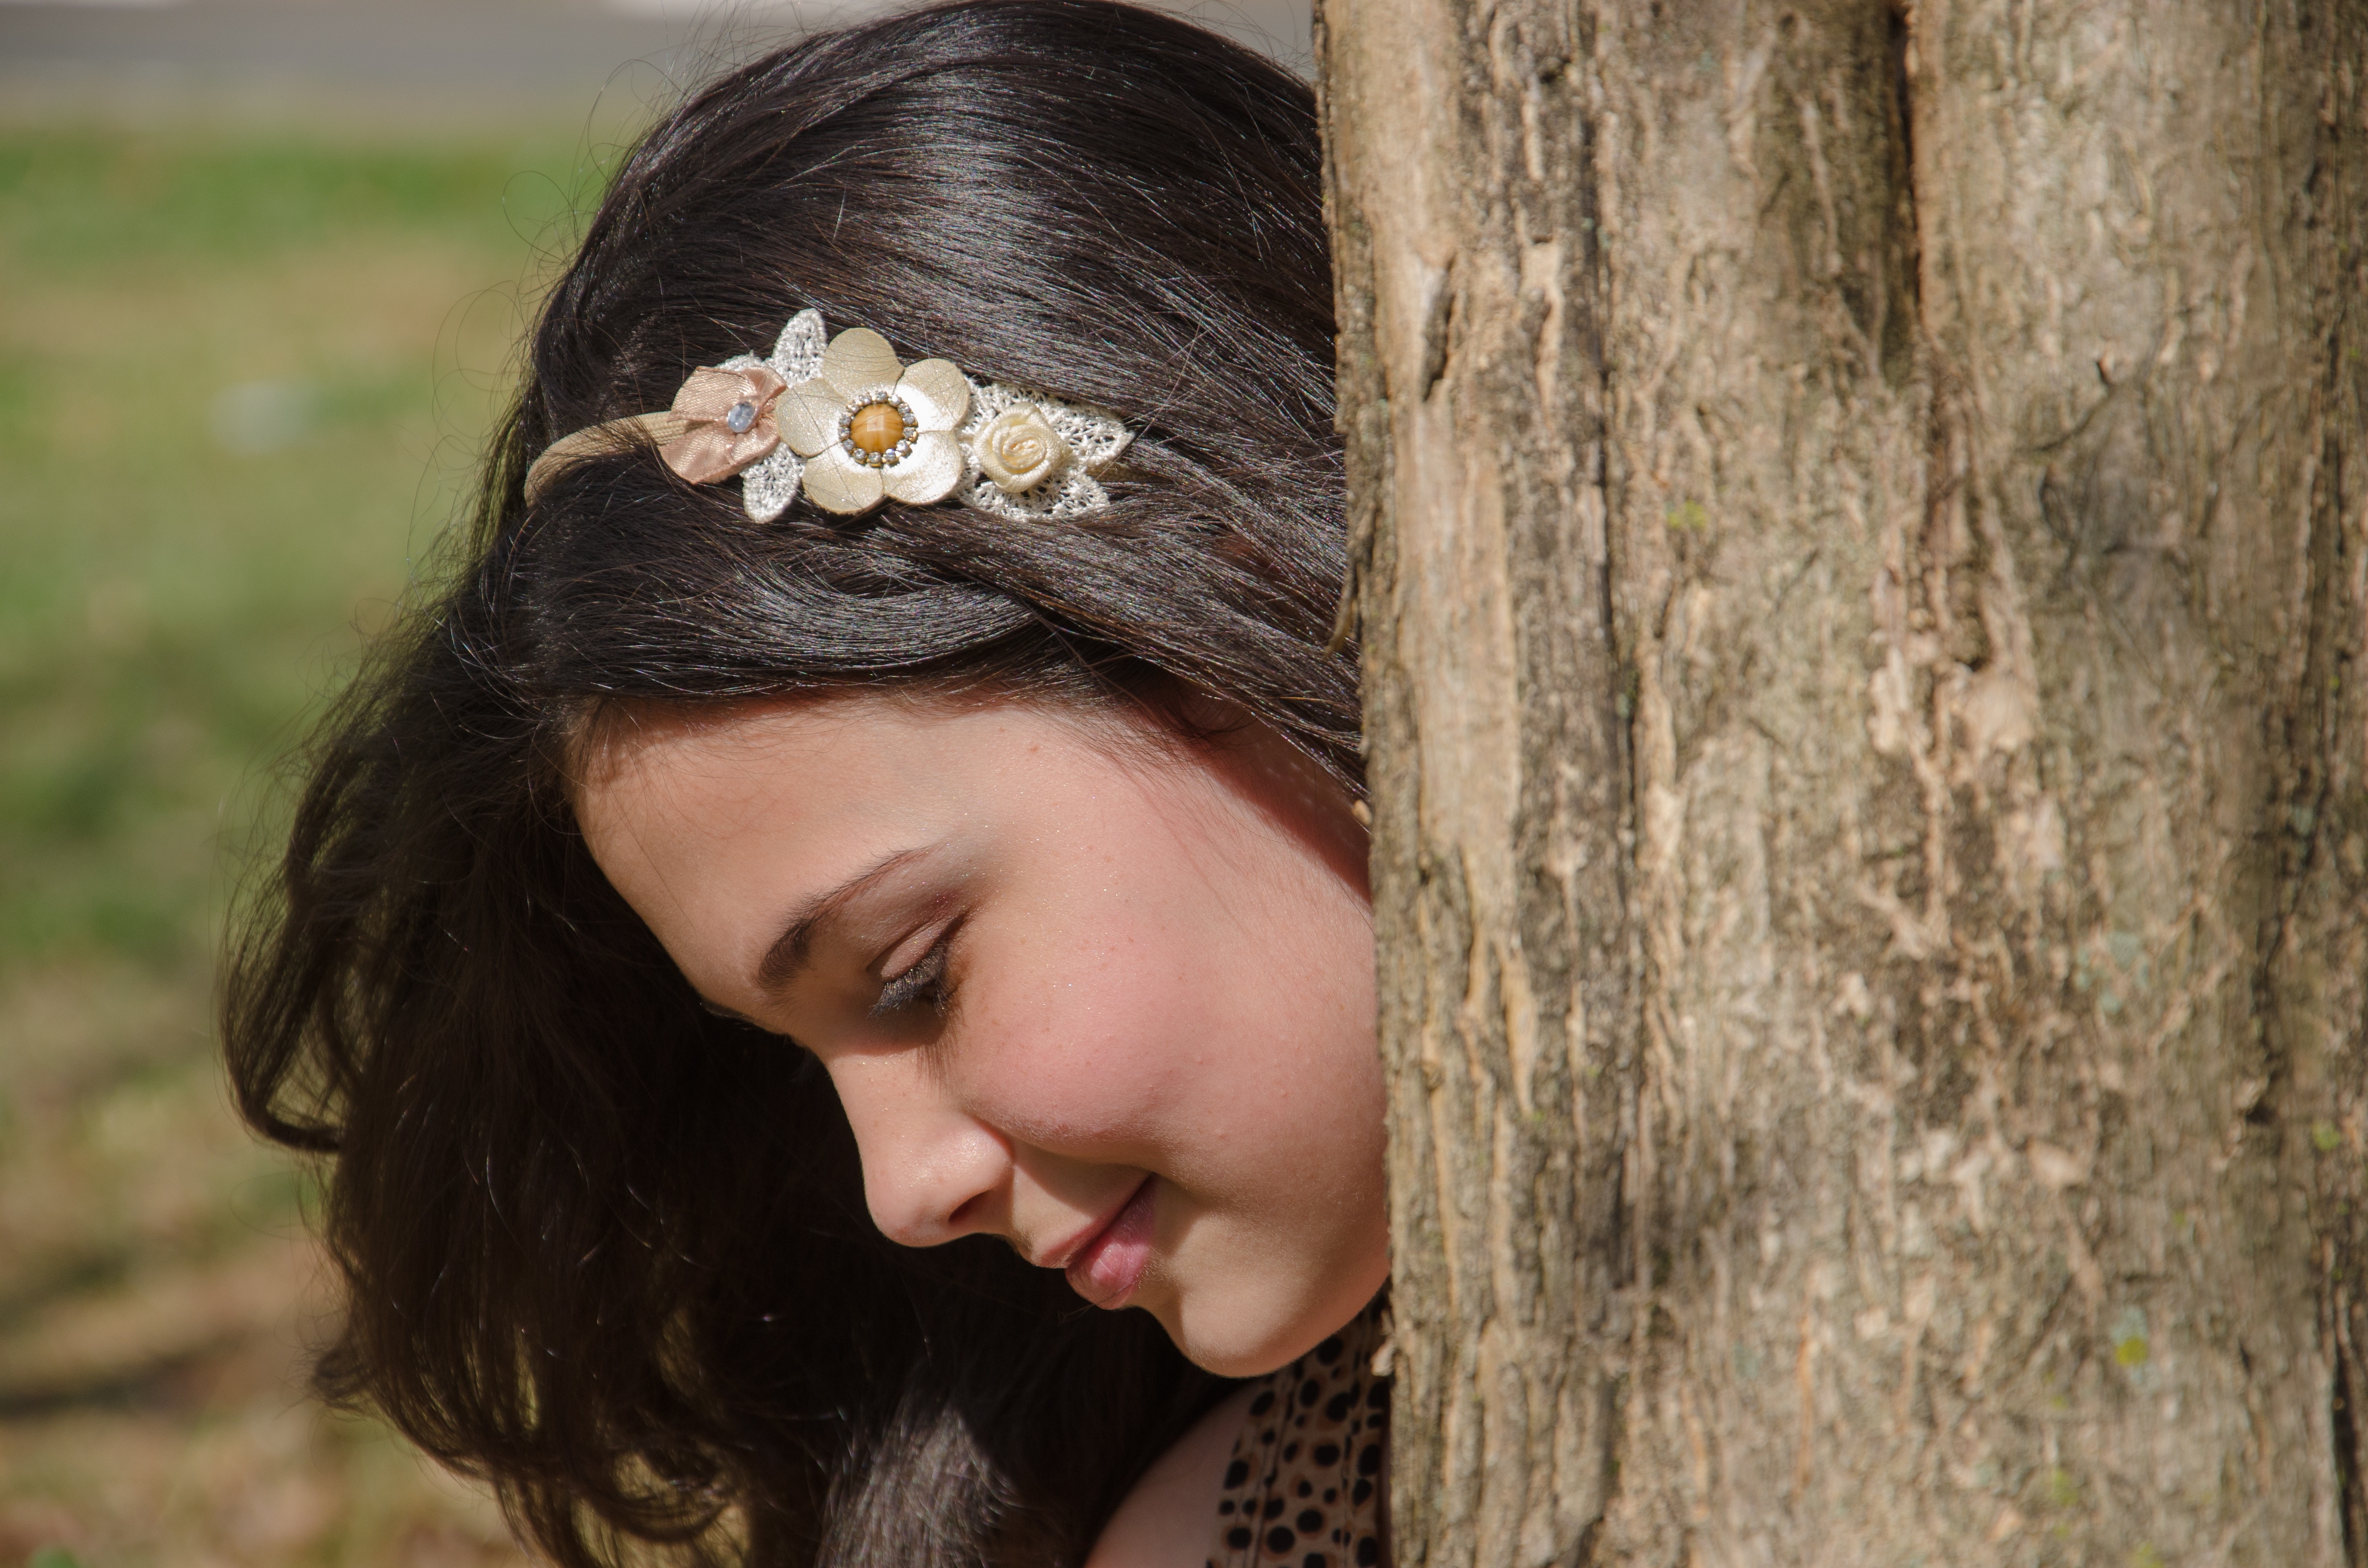
person, girl, woman, hair, photography, flower, cute, portrait, model, spring, natural, child, fashion, clothing, lady, hairstyle, human body, dress, eye, head, skin, pose, beauty, organ, emotion, linda, little girl, photo shoot, portrait photography, fashion accessory